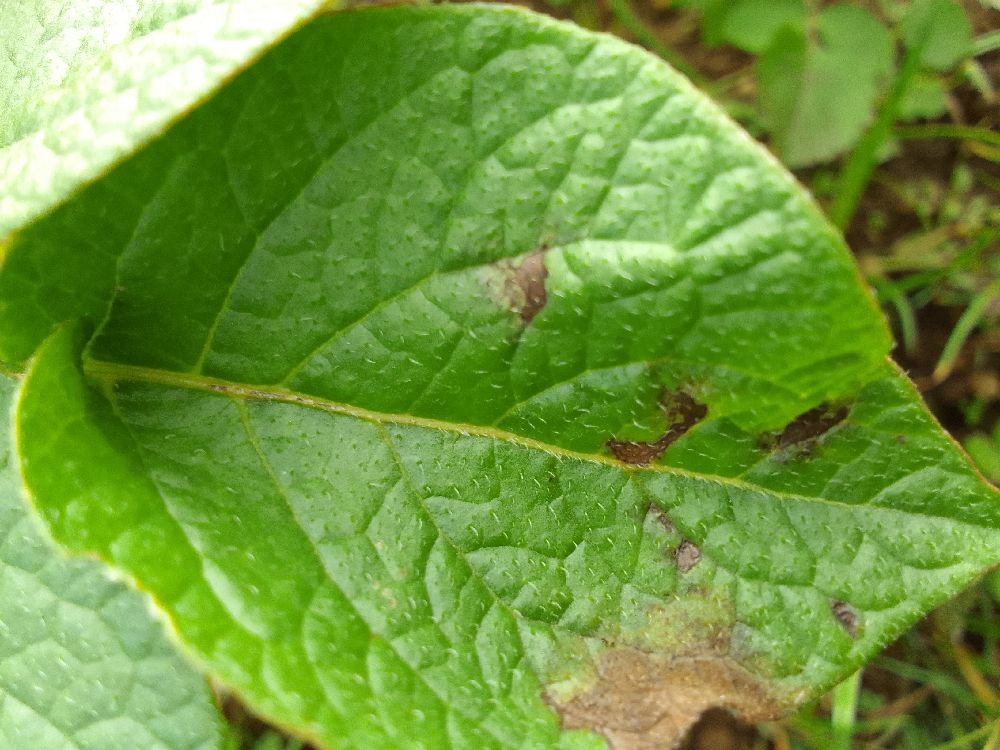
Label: Late blight